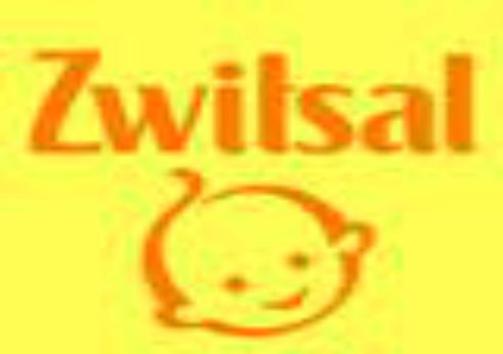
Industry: Necessities